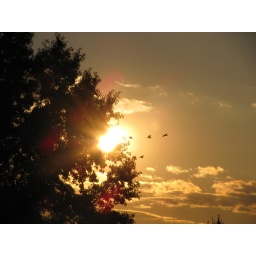
(favorite) birds against the sunset with the big tree